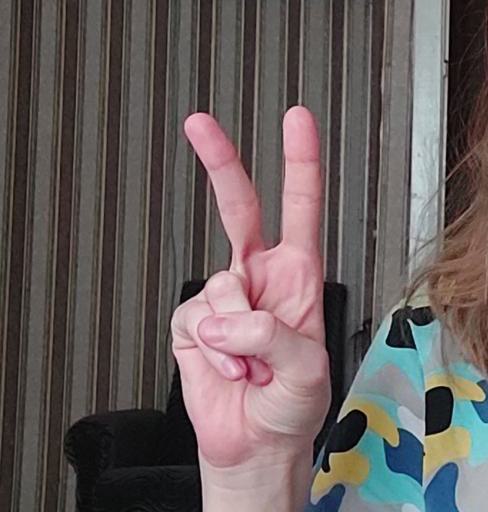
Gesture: peace